Sirhowy Railway

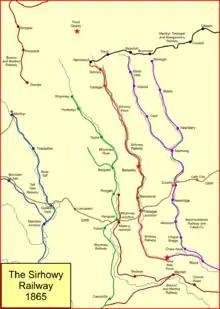
The Sirhowy Railway in 1865

The Sirhowy Tramroad was effectively a monopoly, and it was making good profits; for many years it saw little need to adapt itself to changed circumstances. Nevertherless the neighbouring Monmouthshire Canal Company, on which the Sirhowy line depended to reach Newport, was extending its network. Intending to become a full passenger-carrying railway (rather than allowing carriers on to its line), the Monmouthshire Canal changed its name to the Monmouthshire Railway and Canal Company in 1845. It had been under pressure in 1847 and again in 1849 to convert its line to a railway. It started to do so, but to continue the tramroad operation by independent carriers during the conversion, it adopted a combination tramplate that could carry standard gauge railway vehicles as well as tramroad waggons.